Japan National Route 454

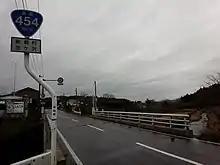
National Route 454 in Shingō

National Route 454 begins at an intersection with National Route 104 near the central district of Hachinohe in eastern Aomori Prefecture. From there, the highway travels through the city headed west. It has a junction with the branch route of the Hachinohe Expressway that is accessible only if drivers have electronic toll collection enabled. Continuing west to the town of Gonohe, the road runs concurrently with National Route 4 for about four kilometers traveling north. After departing the concurrency heading west once again the road enters the village of Shingō, then crosses into Akita Prefecture. Curving to the north, the road reaches the southern shore of Lake Towada and reenters Aomori Prefecture where it shares a concurrency with National Route 103 as the roads travel west along the shore of the lake. The concurrency enters Akita Prefecture once again before National Route 103 leaves the concurrency, heading southwest while National Route 454 continues north along the western shore. Upon reaching the northern shore of the lake, the route enters Aomori Prefecture once more and has a junction with National Route 102 immediately after. At the junction the routes merge, sharing a concurrency traveling northwest away from the lake. After about fifteen kilometers together, the routes separate, with National Route 454 heading southwest through Hirakawa. The road crosses into Ōwani where it terminates upon meeting National Route 7.